Dollars Trilogy

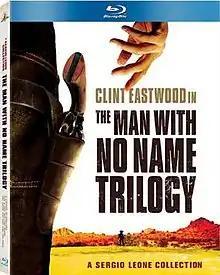
Blu-ray box set cover

The Dollars Trilogy, also known as the Man with No Name Trilogy, is an Italian film series consisting of three spaghetti western films directed by Sergio Leone. The films are titled "A Fistful of Dollars" (1964), "For a Few Dollars More" (1965) and "The Good, the Bad and the Ugly" (1966). Their English versions were distributed by United Artists, while the Italian ones were distributed by Unidis and PEA.